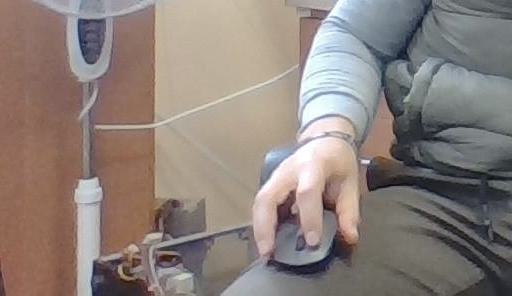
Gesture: no_gesture